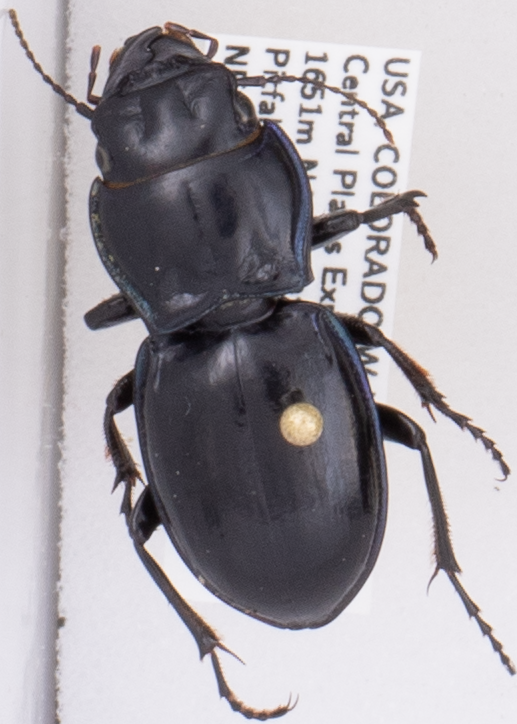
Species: Pasimachus elongatus
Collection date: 2020-08-19
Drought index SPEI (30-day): -1.186
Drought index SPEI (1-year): -0.84
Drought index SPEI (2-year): -0.272